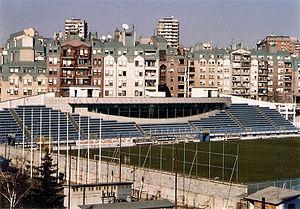
La rue Gospodara Vučića est une rue de Belgrade, la capitale de la Serbie, située dans les municipalités urbaines de Voždovac et Zvezdara.